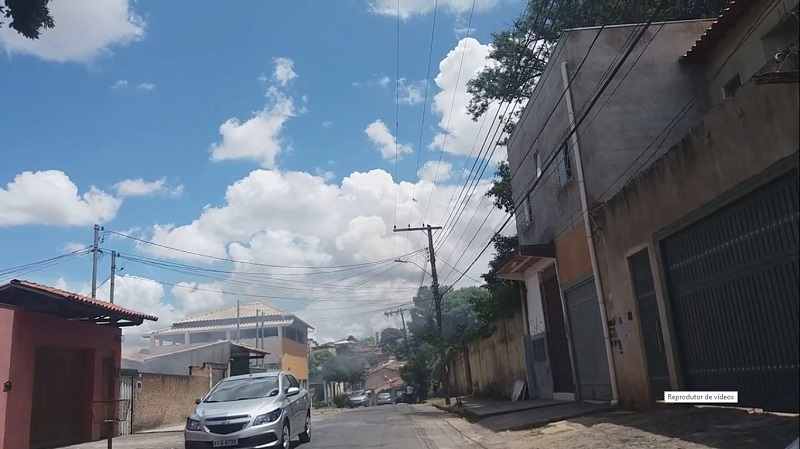
Fire: no
Smoke: yes